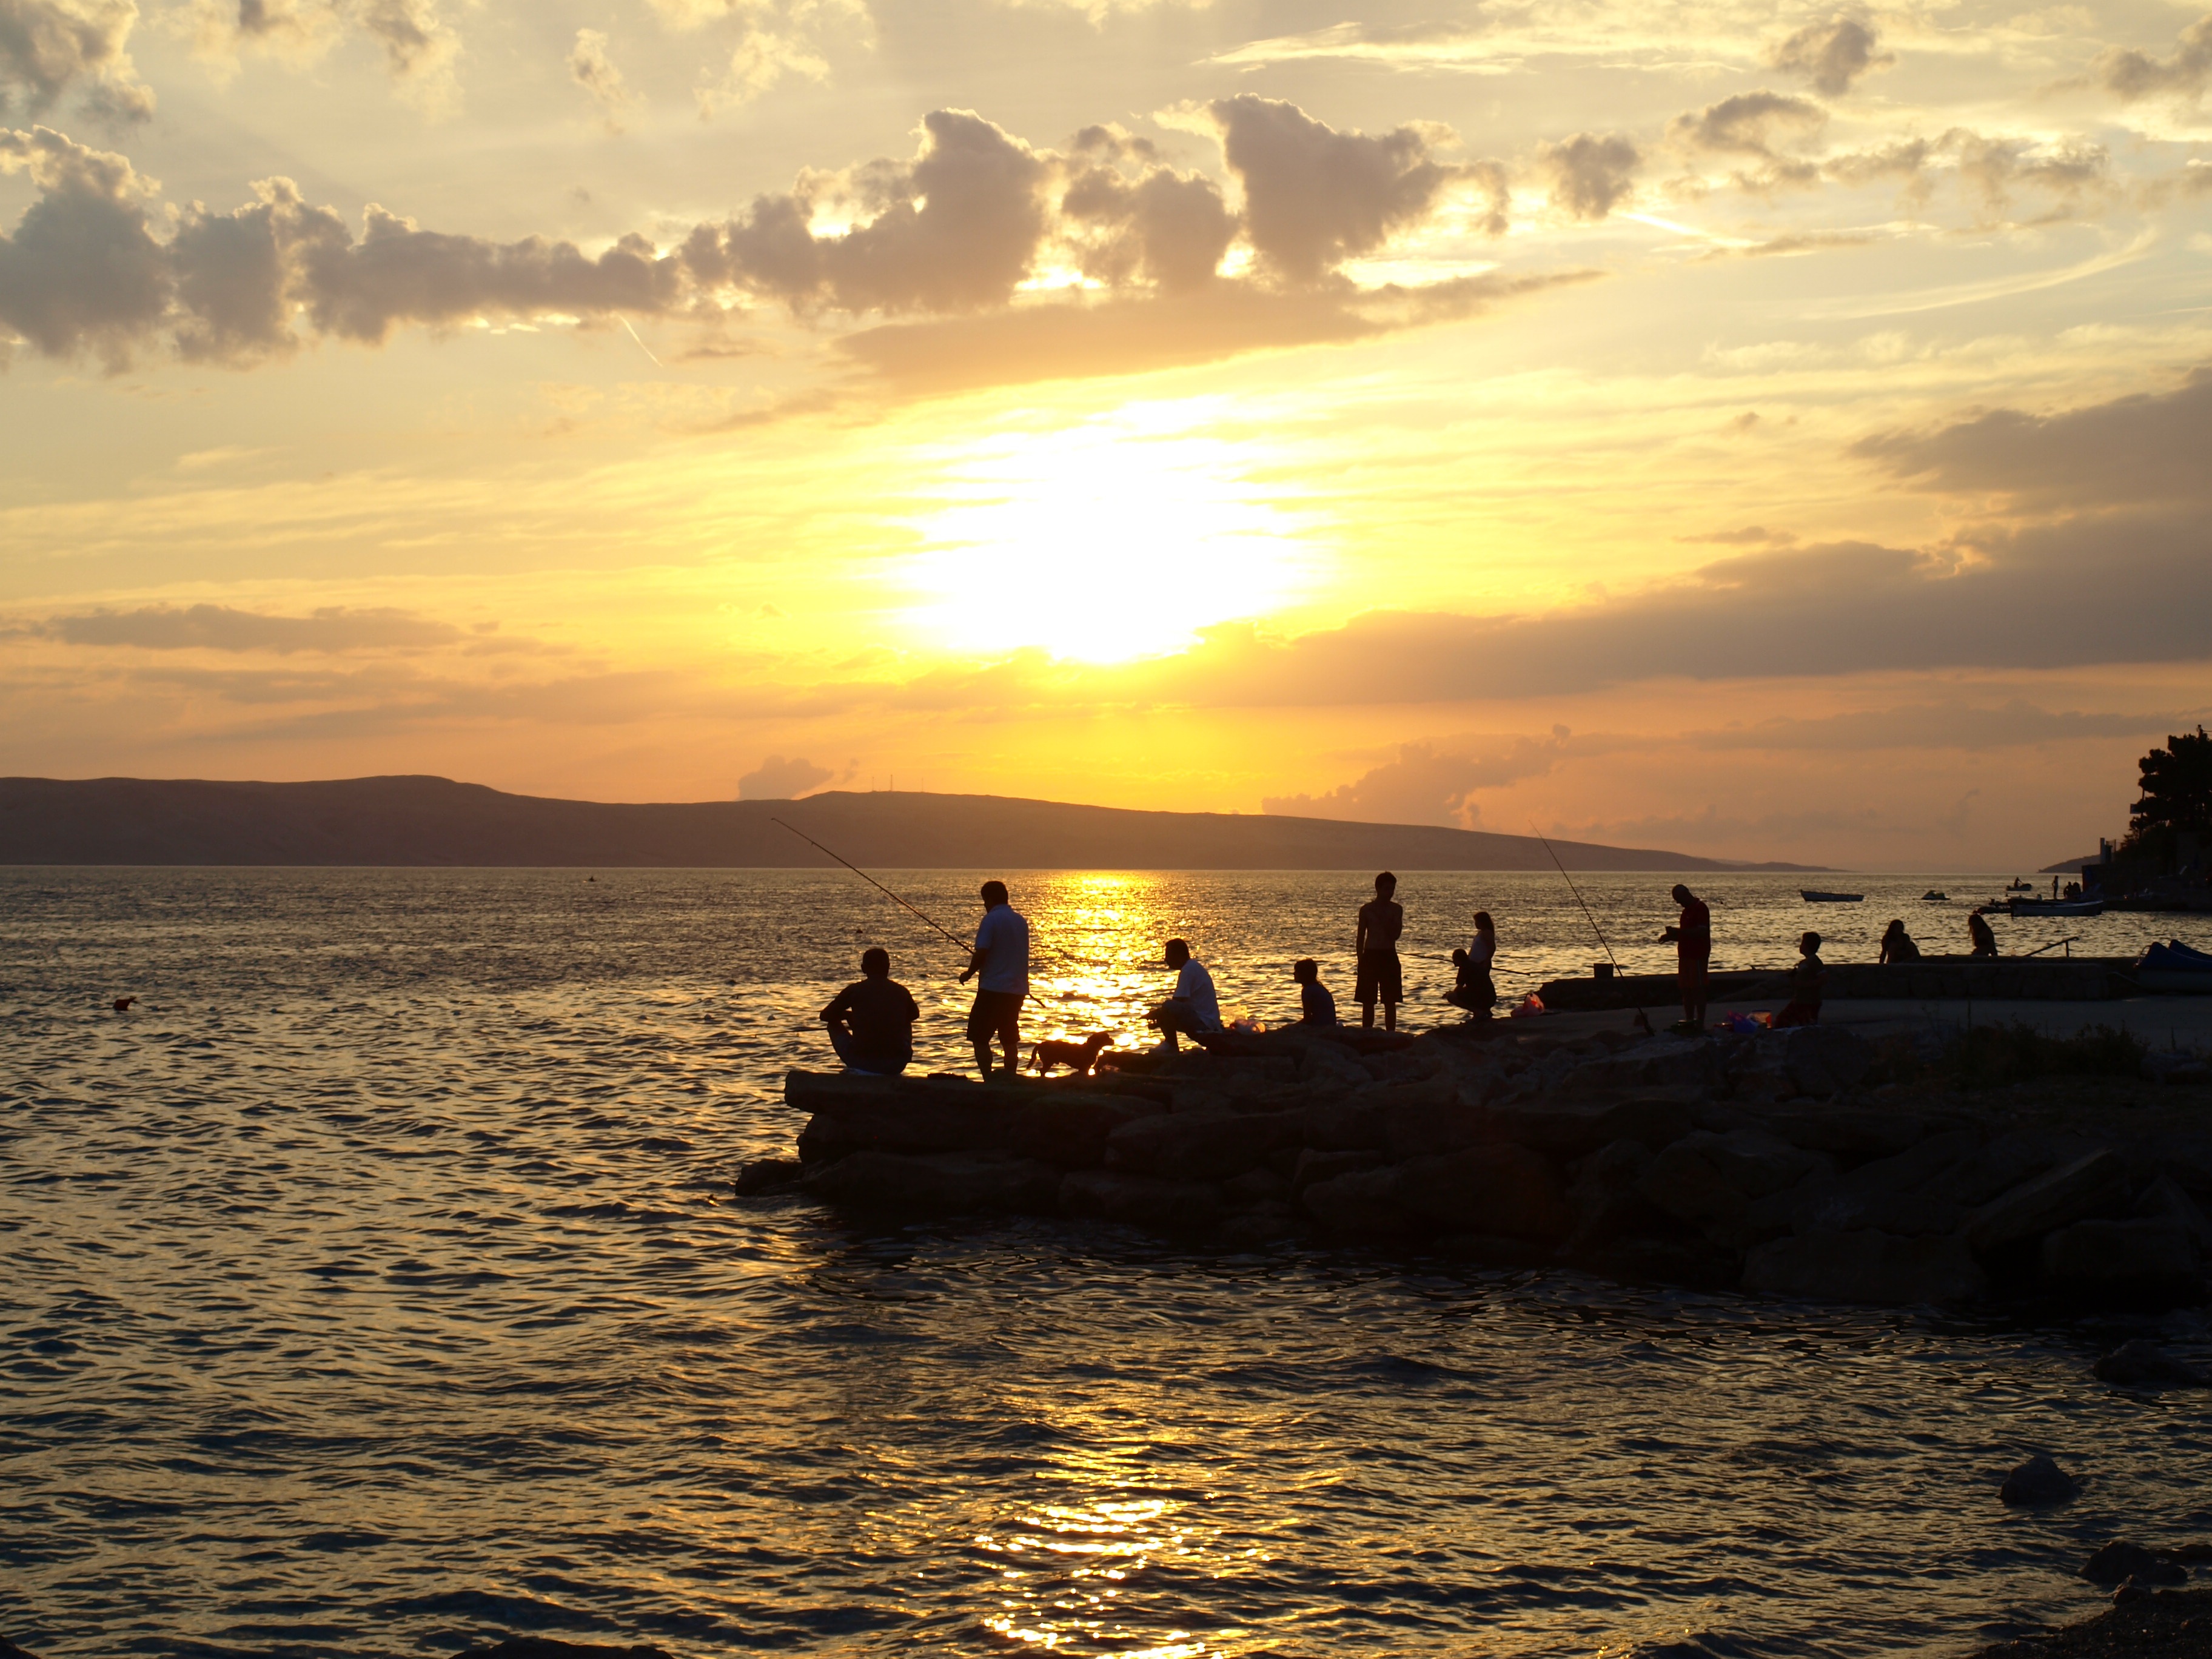
beach, sea, coast, water, ocean, horizon, cloud, people, sun, sunrise, sunset, sunlight, morning, shore, wave, dawn, vacation, dusk, evening, reflection, fishing, bay, body of water, stones, croatia, relaxation, cape, afterglow, karlobag